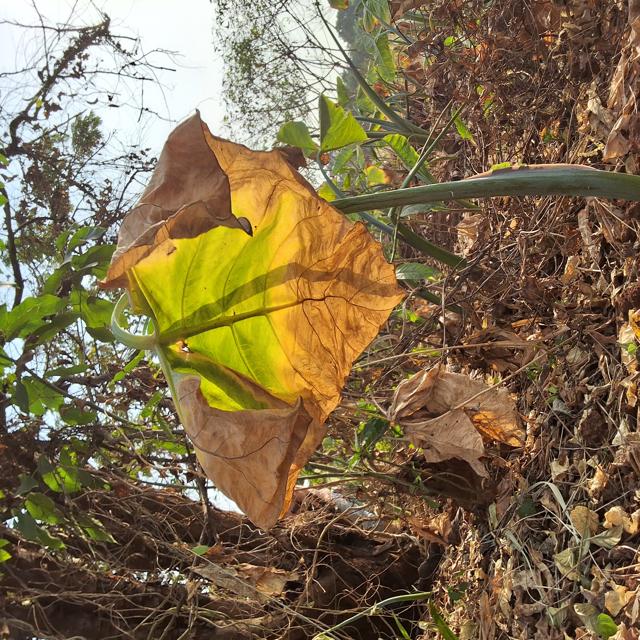
Label: Late_Blight